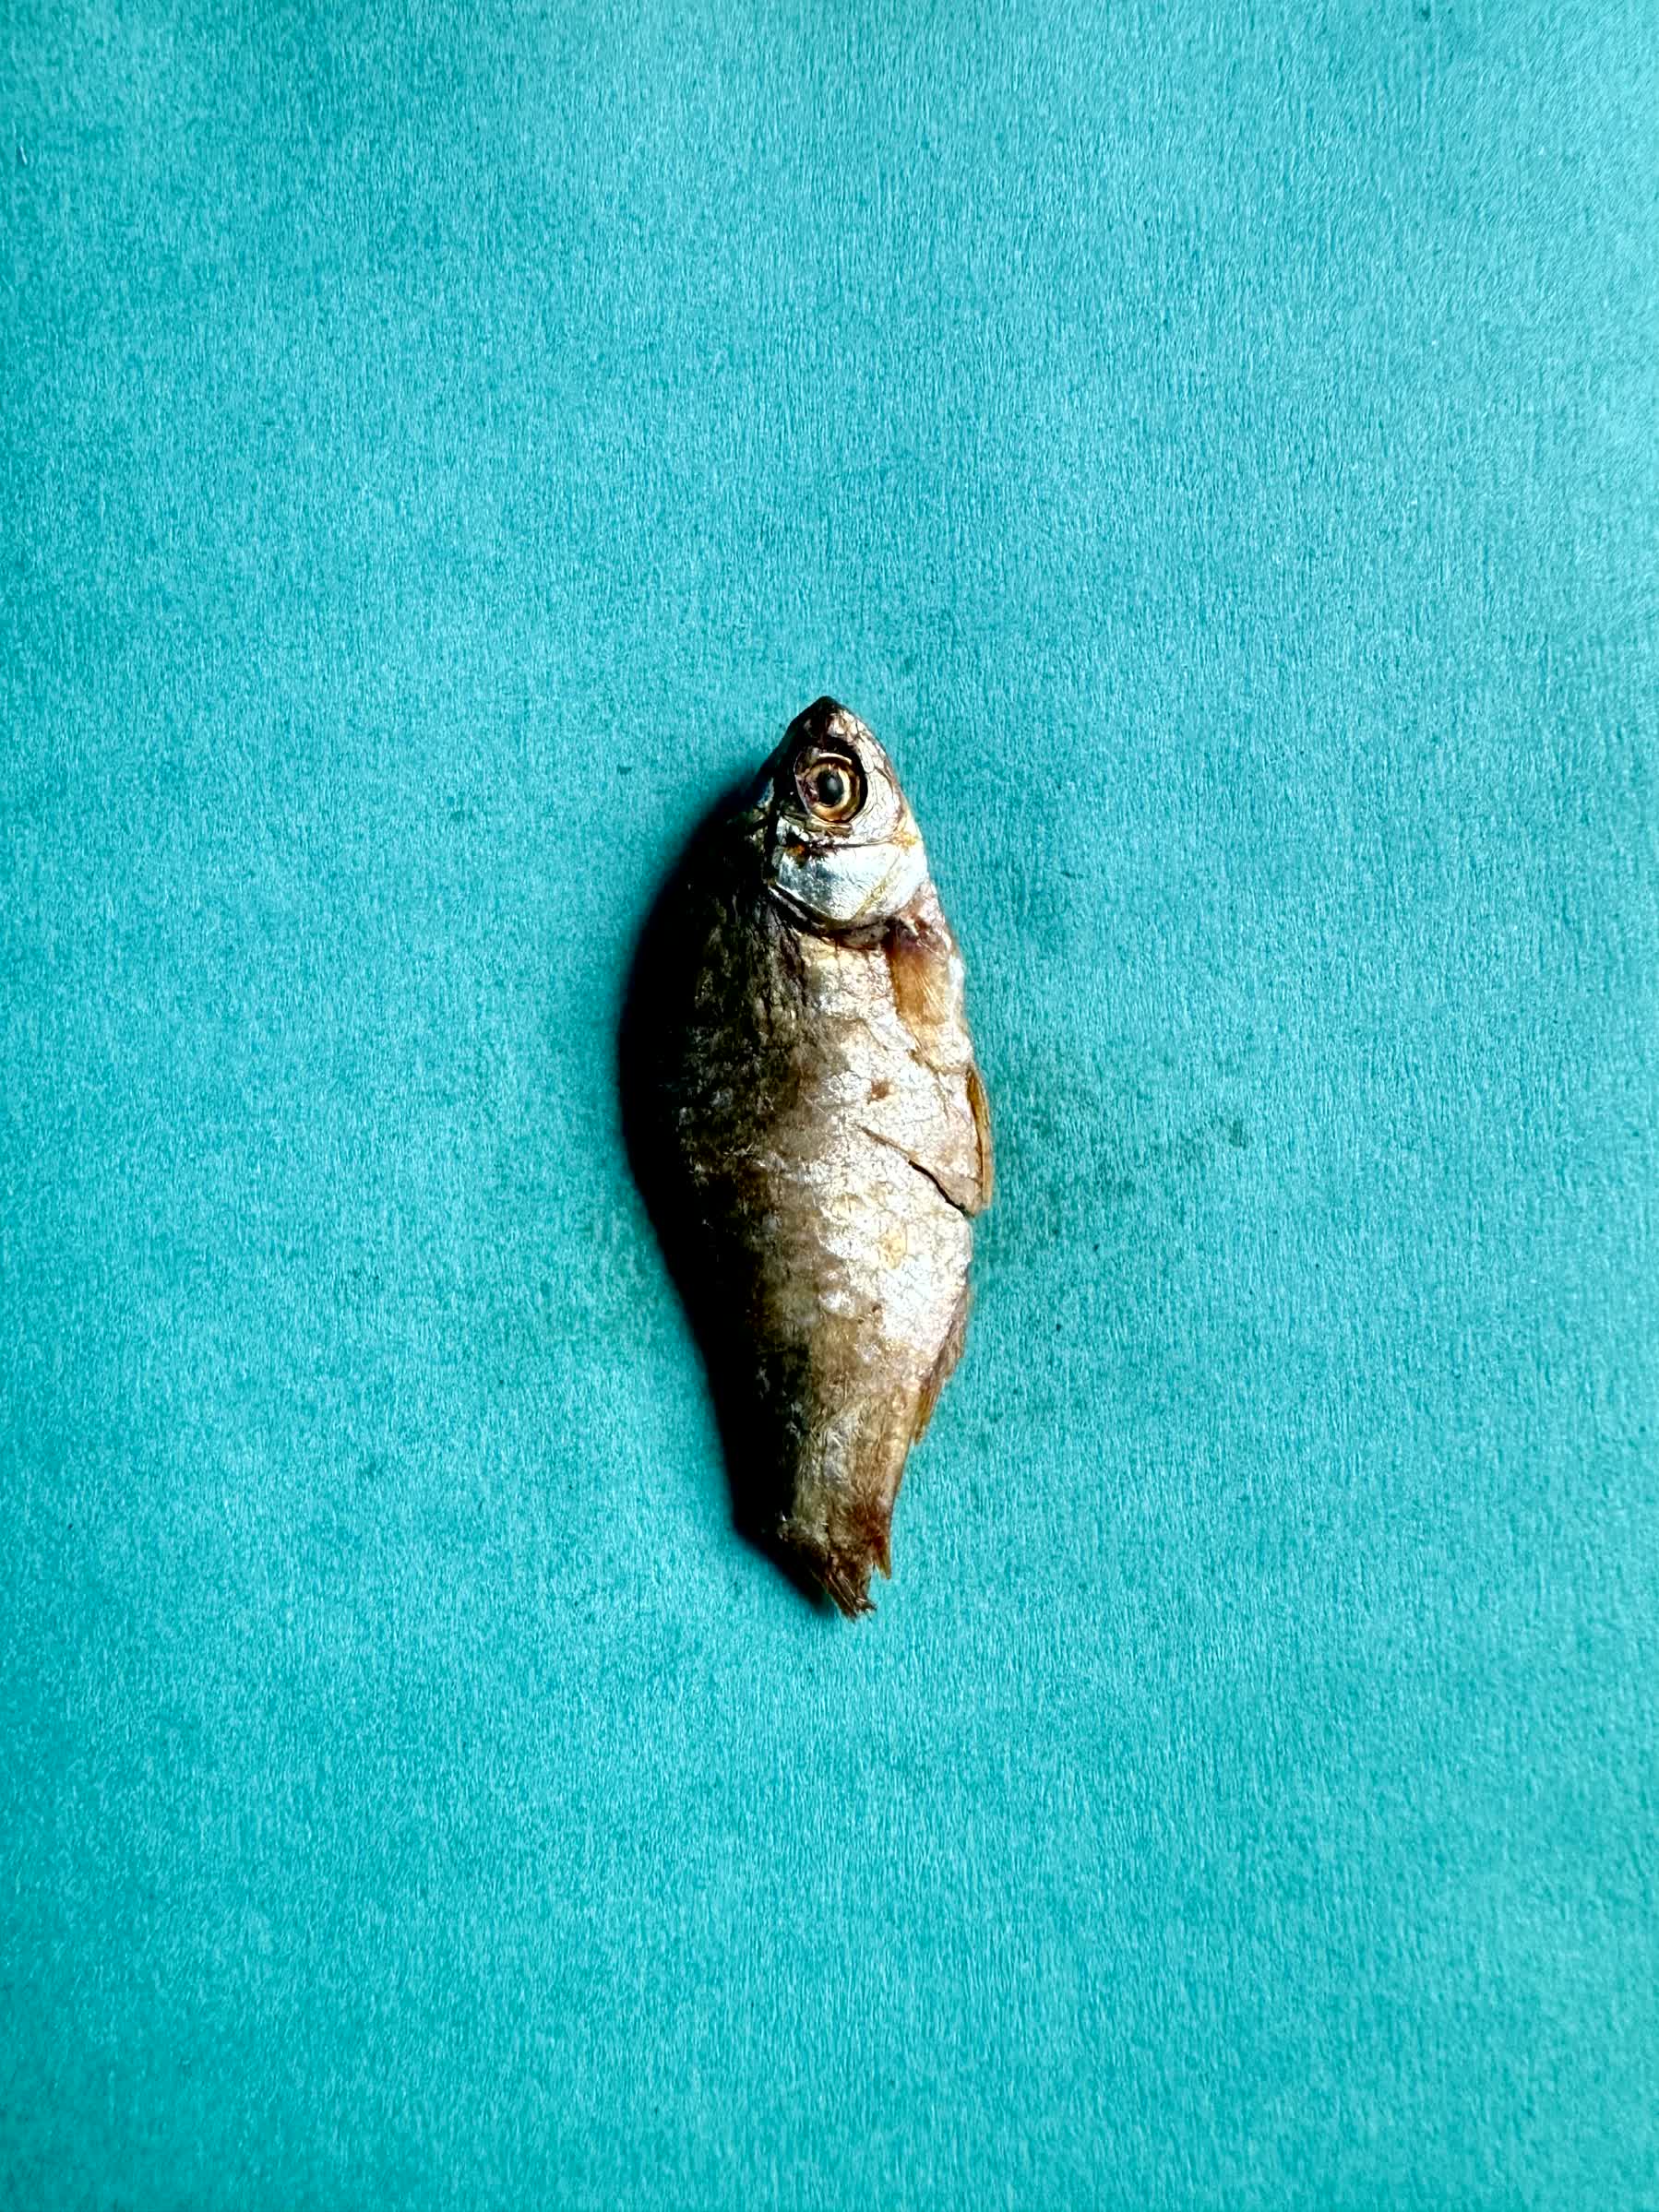
Species: puti chepa